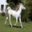
Label: horse